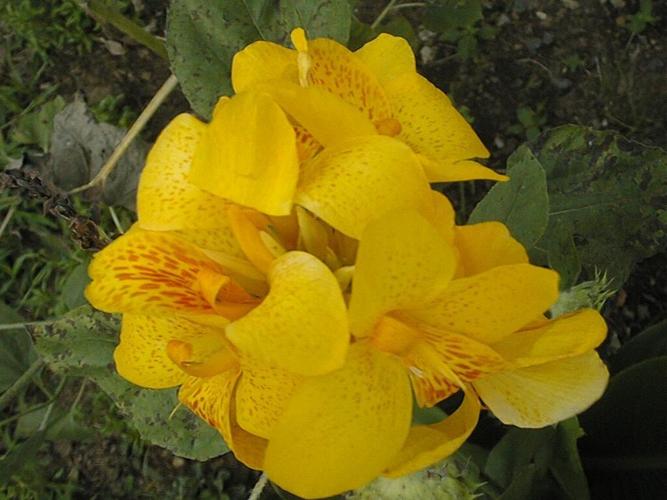
Label: canna lily